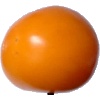
Label: Tomato Yellow 1